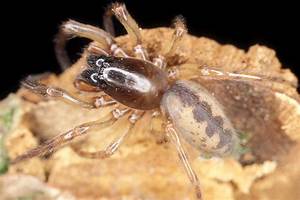
Label: spider